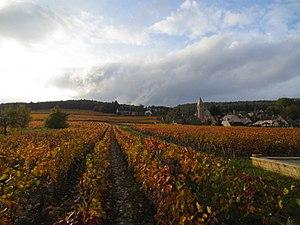
Vignoble de Fixin et manoir de La Perrière de Fixin
Le vignoble de Bourgogne est un vignoble français situé en Bourgogne-Franche-Comté dans les départements de l'Yonne, de la Côte-d'Or et de Saône-et-Loire. Il s’étend sur 250 km de longueur du nord de Chablis au sud du Mâconnais.